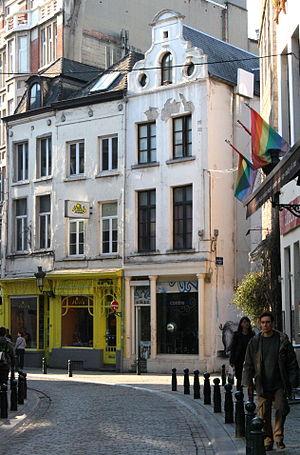
Rue du Marché au Charbon, Bruxelles (Belgique)
La rue du Marché au Charbon est un tronçon d'une ancienne route vers Anderlecht et le sud-ouest de Bruxelles.